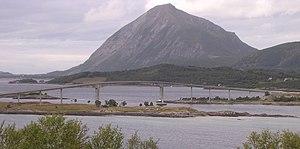
Cette liste de ponts de Norvège a pour vocation de présenter une liste de ponts remarquables de Norvège, tant par leurs caractéristiques dimensionnelles, que par leur intérêt architectural ou historique.
La longueur d'un pont ou d'un viaduc est mesurée entre culées, c'est-à-dire entre extrémités. Un ouvrage d'art est dit non courant dès que sa longueur dépasse 100 mètres. Il est dit exceptionnel lorsque celle-ci dépasse 500 mètres. Cet article présente la liste des ponts et viaducs de Norvège dont la longueur est supérieure ou égale à 500 mètres.